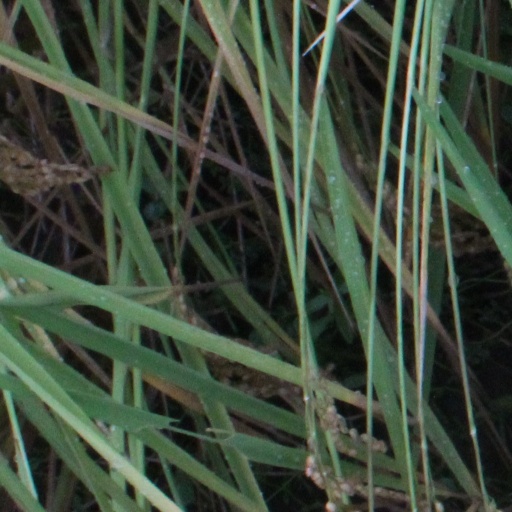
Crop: rice